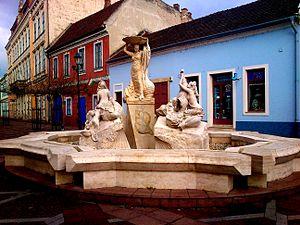
Esztergom, anciennement Strigonie, est une localité hongroise au rang de ville, située dans le comitat de Komárom-Esztergom, à la frontière entre la Slovaquie et la Hongrie. Capitale de la Hongrie du Xᵉ au XIIIᵉ siècle, la ville a joué un rôle très important dans l'histoire du pays. La cathédrale Saint-Adalbert, qui domine le Danube, est la plus grande basilique d'Europe centrale.